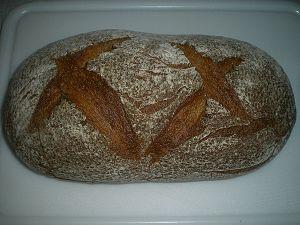
Le pain de seigle fait partie des pains dits pains spéciaux en ce qu'il est fabriqué principalement avec de la farine de seigle. Ce pain est aussi appelé « pain noir ».